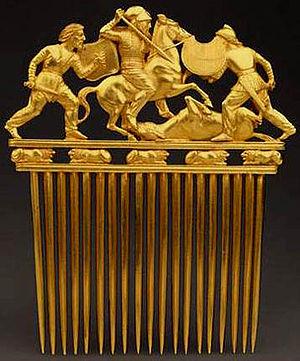
Le musée de l’Ermitage est un musée situé à Saint-Pétersbourg, au bord de la Neva.
L'utilisation du cheval dans l'Antiquité est très importante pour de nombreux peuples, en particulier pour le transport et la guerre car la maîtrise de cet animal est facteur de victoire ou de défaite lors de conflits. Les chevaux antiques différent par leur conformation et leur élevage du cheval moderne, ils sont en général de plus petite taille.
Un peigne est un outil muni de tiges parallèles appelées « dents », de taille, longueur et grosseur variables, qui sert à remettre les cheveux et les poils en ordre ou à en retirer les poux ou les lentes. Le peigne peut être utilisé pour appliquer une teinture sur les cheveux. C'est aussi un accessoire qui permet de maintenir les cheveux en place. C'est à ce titre un accessoire de mode.
Une pelta, ou pelte est un petit bouclier léger en forme de croissant lunaire, avec une ou deux échancrures demi-circulaires.
La cavalerie est l'arme des militaires ou des guerriers qui combattent à cheval. Historiquement, elle est la troisième plus ancienne des armes de combat et la plus mobile.
La Collection sibérienne est une collection hétéroclite d'œuvres d'art ayant appartenu au tsar Pierre le Grand et conservée au Musée de l'Ermitage, Saint-Pétersbourg, Russie. La collection contient environ 250 œuvres recueillies par des fouilles non scientifiques des kourganes scythes au XVIIIᵉ siècle, et on ignore tout de leur provenance exacte.
L’équitation est la technique de la conduite du cheval sous l'action humaine. Elle peut être pratiquée comme un art, un loisir ou un sport. Dans cette discipline, l'être humain s'appuie sur l'utilisation d'un équidé, le plus souvent un cheval ou un poney. Le mot provient du latin equitare, qui signifie « monter à cheval ».